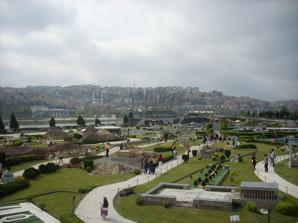
Building: Miniatürk
Country: Unknown
Year built: 2003
Miniatürk An overview of Miniatürk, 2012 Type Miniature park Location Istanbul , Turkey Area 60 000 m2 Opening May 2, 2003 Visitors 5 million in 2015 Miniatürk is a miniature park at the northeastern shore of Golden Horn in Istanbul , Turkey . It opened May 2, 2003. It is one of the world's largest miniature parks, with a 15,000 m 2 (160,000 sq ft) model area and total area of 60,000 square metres (650,000 sq ft). It contains 135 models, in 1:25 scale , of structures from in and around Turkey, and interpretations of historic structures. Of the park's total area, 40,000 m 2 (430,000 sq ft) is open space; 3,500 m 2 (38,000 sq ft) is covered; and 2,000 m 2 (22,000 sq ft) contain pools and waterways. Its parking lot has a capacity of 300 vehicles. 60 of the park's structures are from Istanbul , 63 are from Anatolia , and 13 are from the Ottoman territories that today lie outside Turkey . Also featured are historic structures like the Temple of Artemis at Ephesus , and the Mausoleum of Maussollos at Halicarnassus (now Bodrum ). Additional space is reserved for future models. References